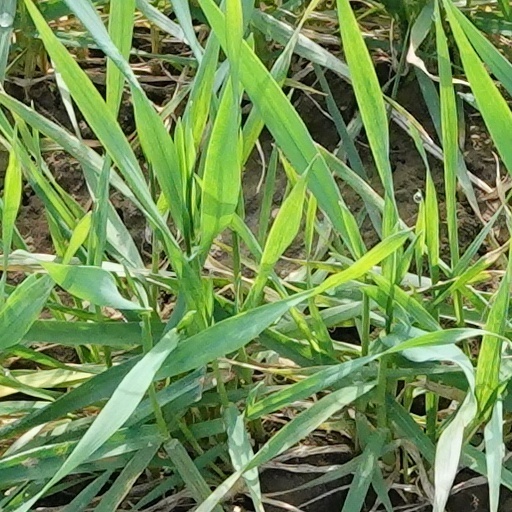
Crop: wheat